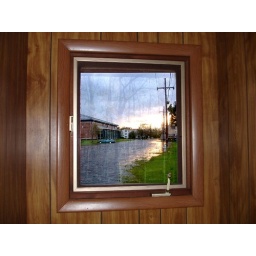
foreground is a window in pennsylvania. background is new orleans right after katrina. overlay is trees in new york